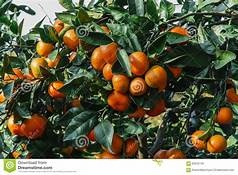
Label: mandarine